Darey

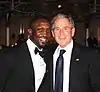
Darey with U.S. President George W. Bush while hosting the ThisDay Awards in Abuja, Nigeria

In 2010, Darey performed at shows in many cities across the World including Nairobi, Johannesburg, Abuja, Lagos and other major African cities, including a special concert with R&B legend R. Kelly in South Africa and the This Day Peace Concert Tour in the Niger Delta region of Nigeria, which had 50 Cent and Ciara as headliners. On request of the President of Nigeria, Goodluck Ebele Jonathan, he was invited to perform at the presidential villa in a dinner to commemorate the country's 50th independence anniversary. At the event, which was broadcast live to over 200 million viewers across the world, he performed a medley of 50 songs with his 15-piece band, "Soul band" to a room filled with several African presidents and past world leaders.